Magdalena Majewska

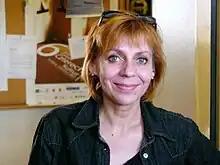

Magdalena Majewska (born 27 July 1963 in Pabianice) is a Polish journalist.